Basilica of St. Paulinus, Trier

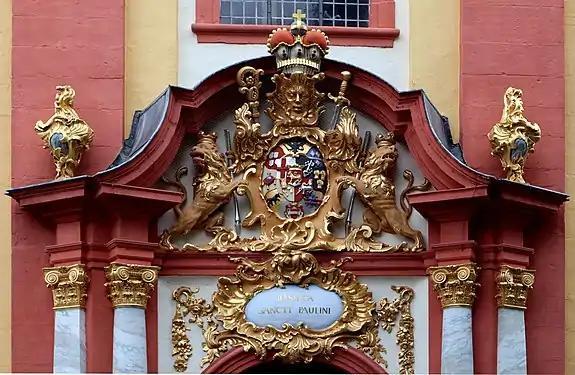
Coat of arms of Franz Georg von Schönborn at Basilica St. Paulinus

Sixty years after the destruction of the second church by French troops, Franz Georg von Schönborn-Buchheim, Archbishop of Trier, funded the erection of a new basilica. Designed as a single nave, probably by the architect Christian Kretzschmar, most of the internal elements were the work of Johann Balthasar Neumann, a significant Baroque architect responsible for several impressive buildings, such as the Würzburg Residence. Dates for the completion of the church are given as 1743 or 1753, but it was consecrated in 1757. The tower reaches a height of 53 metres, and the length of the building is 52 m.